Describe the emotion expressed in this image:  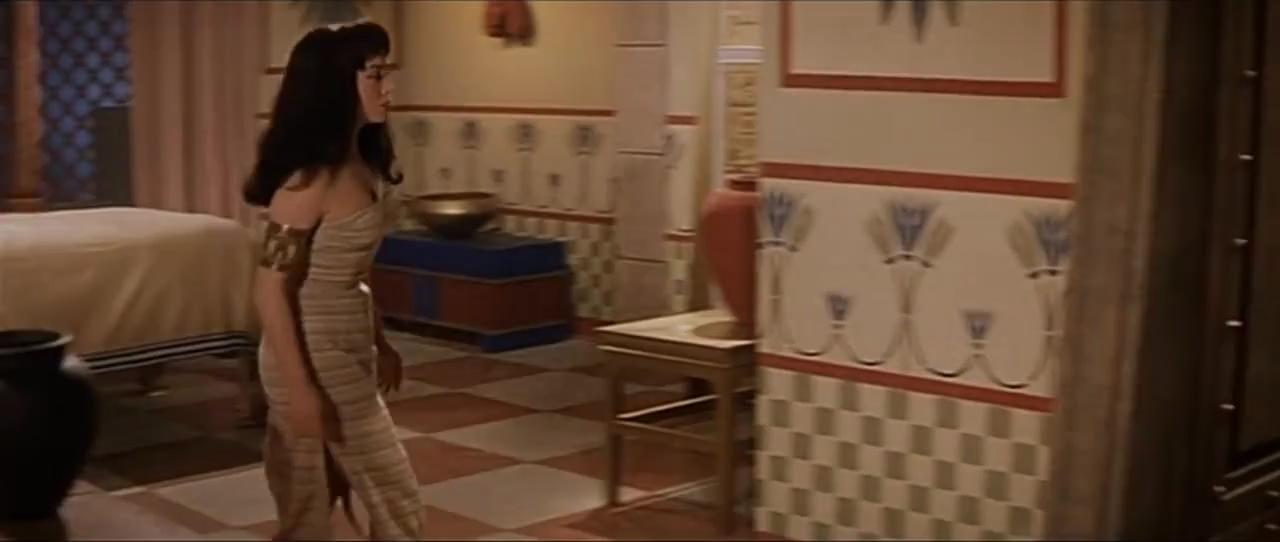
This person displays Pain, valence and arousal with high intensity.